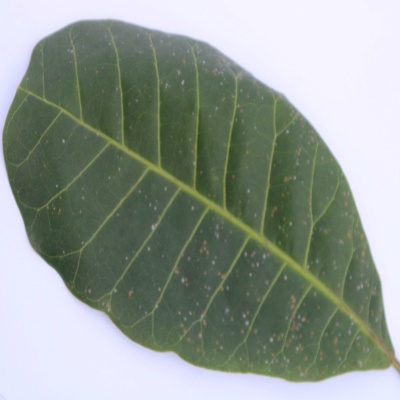
Crop: Cashew
Condition: red rust